Central Deccan Plateau dry deciduous forests

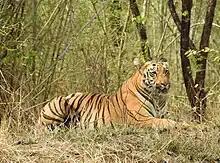
Bengal tiger at the Tadoba Andhari Tiger Reserve

The large areas of remaining forest on the plateau are still home to a variety of grazing animals from the